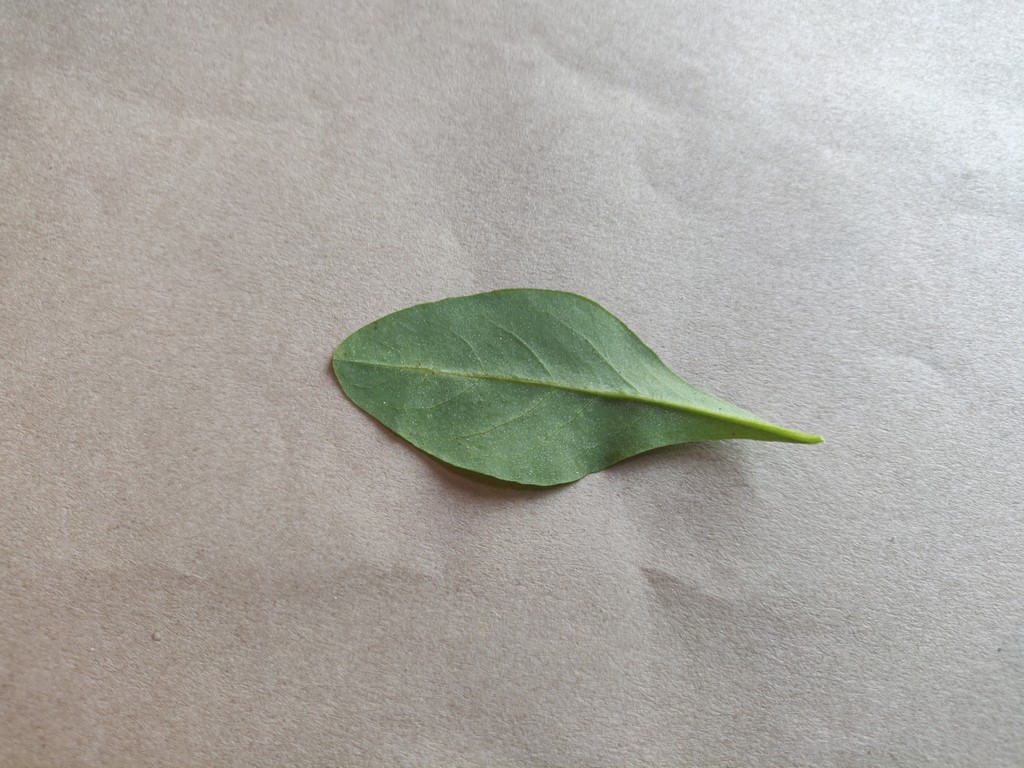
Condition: Healthy
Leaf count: single
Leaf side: back